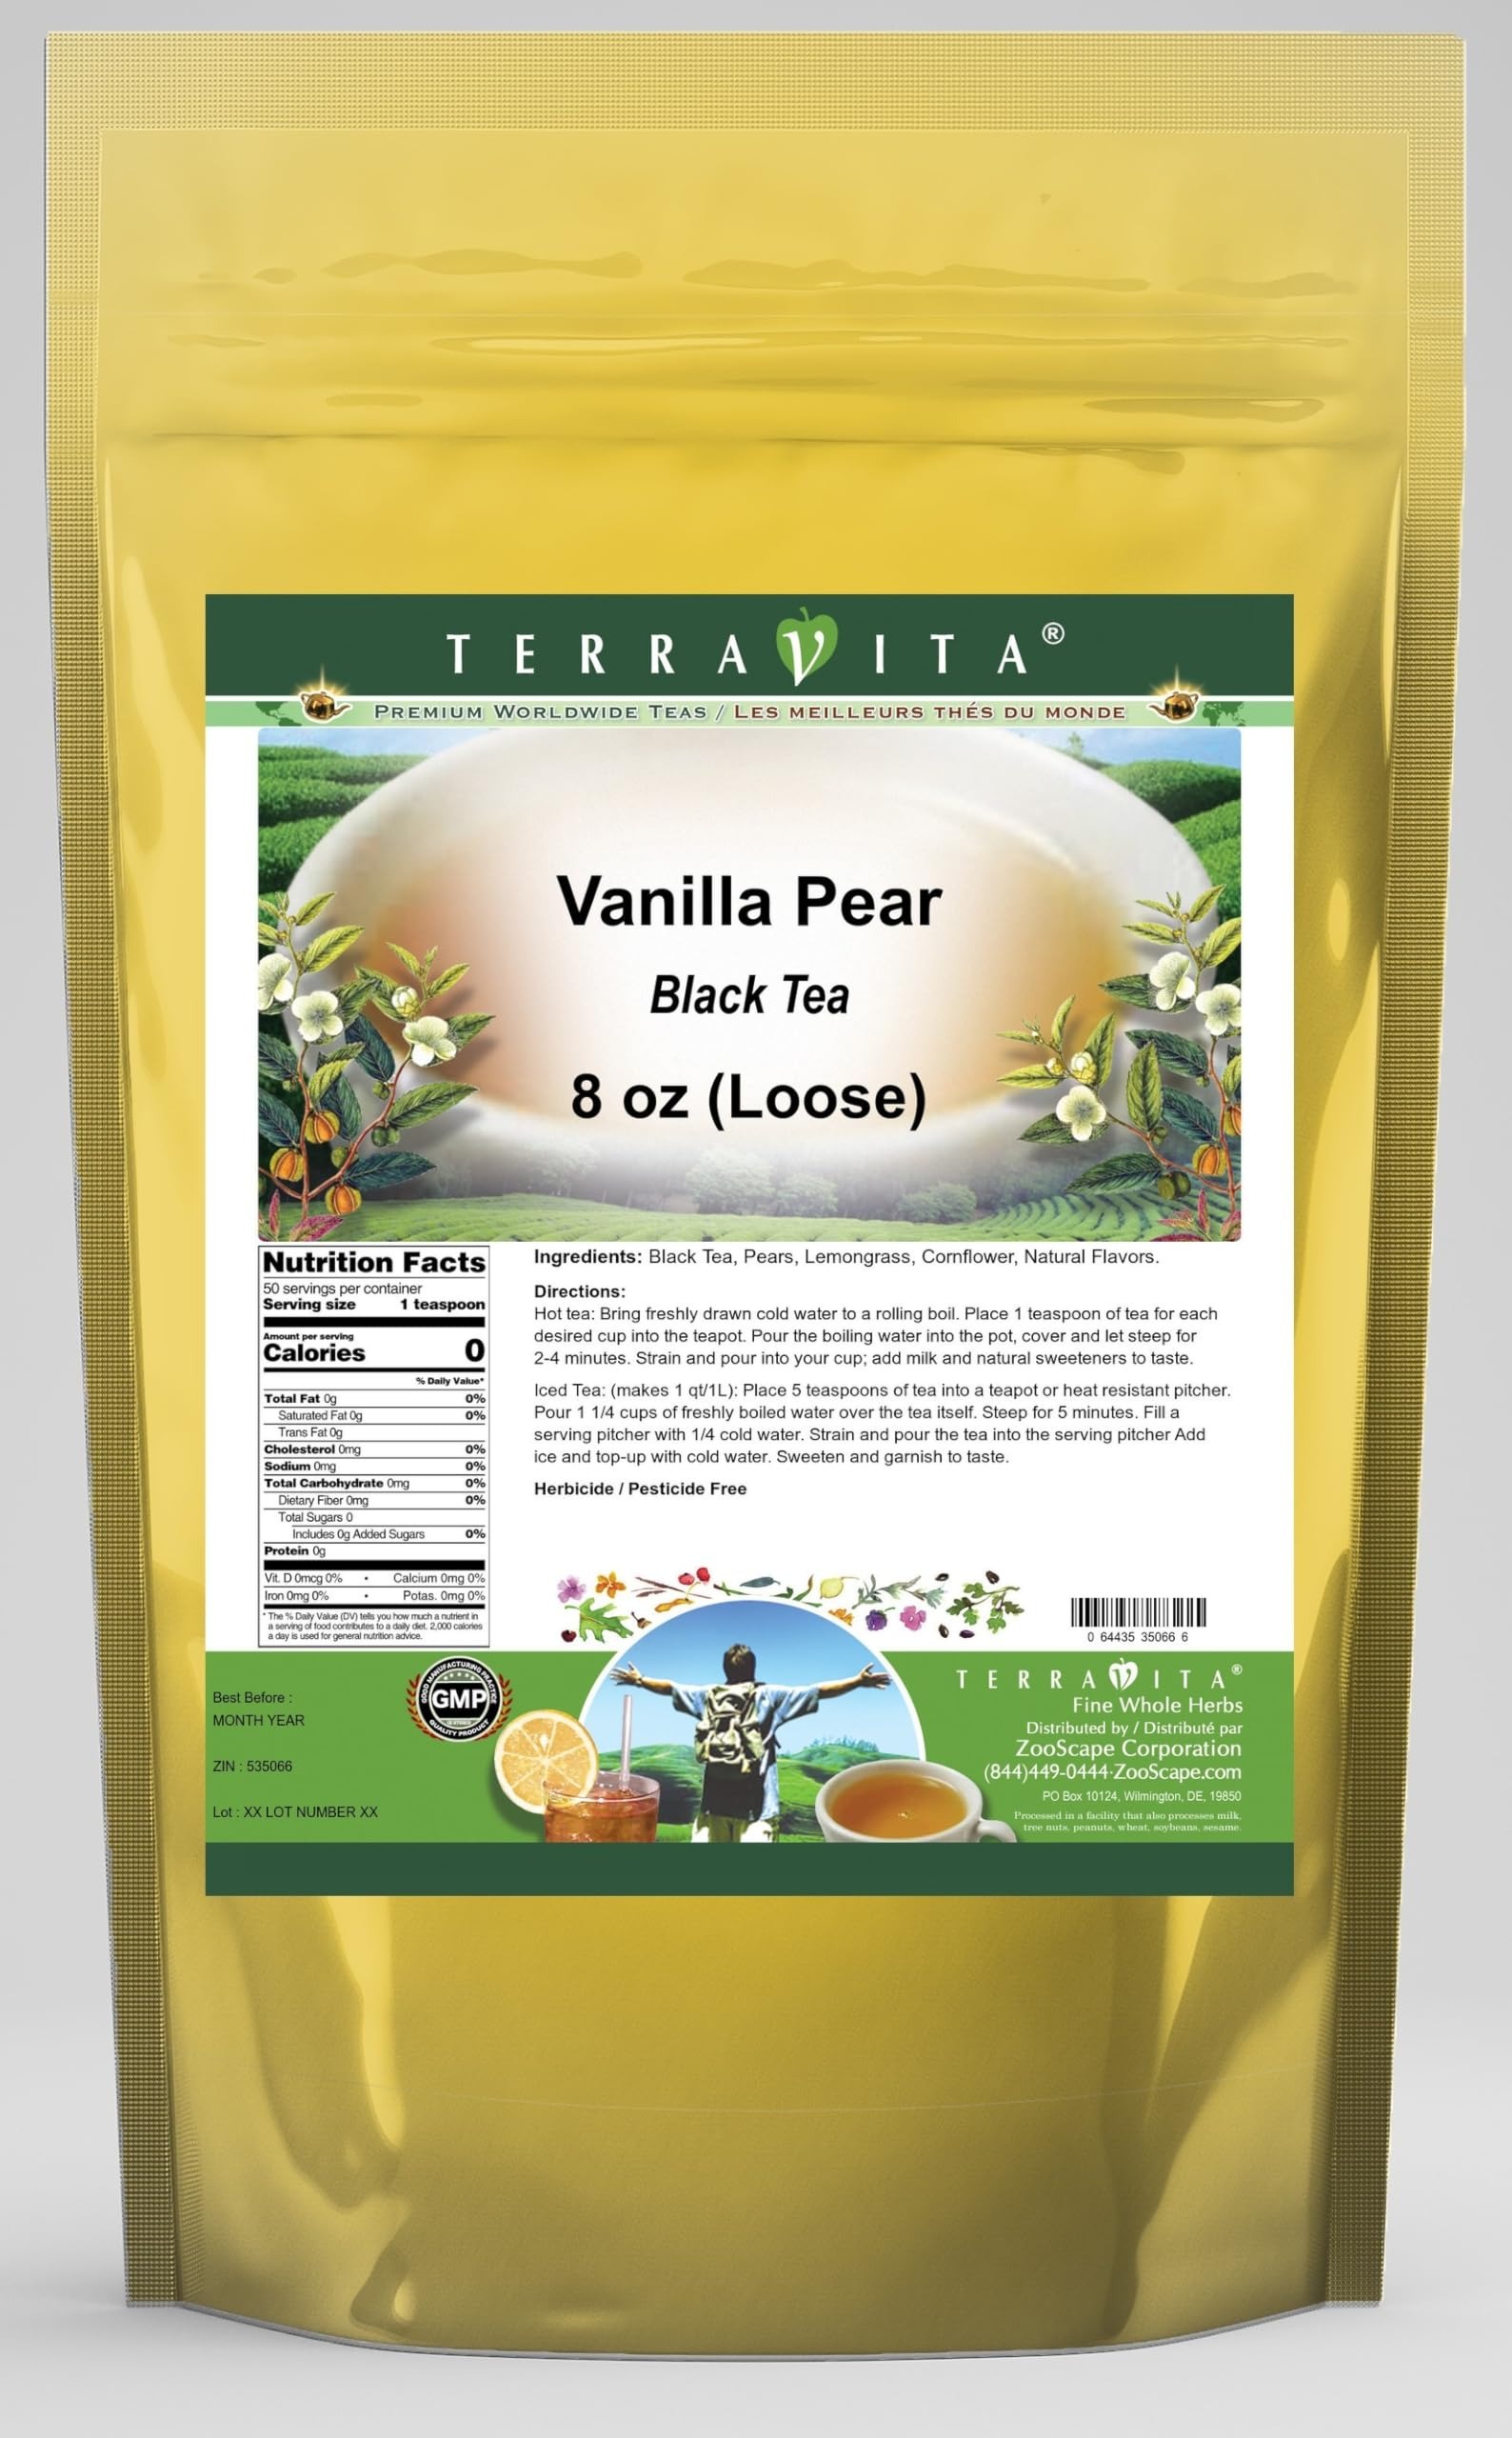
Item Name: Vanilla Pear Black Tea (Loose) (8 oz, ZIN: 535066) - 2 Pack
Bullet Point 1: Our Vanilla Pear Black Tea is a tasty flavored Black tea with Pears, Lemongrass and Cornflower that has a refreshing taste that will impress you! The unique Vanilla Pear taste is delicious! - Ingredients: Black tea, Pears, Lemongrass, Cornflower and Natural Vanilla Pear Flavor.
Bullet Point 2: No fillers.
Bullet Point 3: Manufacturer: TerraVita
Bullet Point 4: Size: 8 oz
Bullet Point 5: Loose Leaf Black Tea - Packed in a convenient upright pouch!
Product Description: Our Vanilla Pear Black Tea is a tasty flavored Black tea with Pears, Lemongrass and Cornflower that has a refreshing taste that will impress you! The unique Vanilla Pear taste is delicious! - Ingredients: Black tea, Pears, Lemongrass, Cornflower and Natural Vanilla Pear Flavor. - Hot tea brewing method: Bring freshly drawn cold water to a rolling boil. Place 1 teaspoon of tea for each desired cup into the teapot. Pour the boiling water into the pot, cover and let steep for 2-4 minutes. Strain and pour into your cup; add milk and natural sweeteners to taste. - Iced tea brewing method: (to make 1 liter/quart): Place 5 teaspoons of tea into a teapot or heat resistant pitcher. Pour 1 1/4 cups of freshly boiled water over the tea itself. Steep for 5 minutes. Fill a serving pitcher with 1/4 cold water. Strain and pour the tea into the serving pitcher Add ice and top-up with cold water. Sweeten and garnish to taste. - TerraVita is an exclusive line of premium-quality, natural source products that use only the finest, purest and most potent ingredients found around the world. TerraVita is hallmarked by the highest possible standards of purity, potency, stability and freshness. All of our products are prepared with the highest elements of quality control, from raw materials through the entire manufacturing process, up to and including the moment that the bottles or bags are sealed for freshness and shipped out to you. Our highest possible standards are certified by independent laboratories and backed by our personal guarantee. - TerraVita exists to meet and ensure your family's health and wellness without the harmful effects of chemicals and health products. We strive to make all of our products affordable and reliable and are constantly searching the market to maintain our affo
Value: 16.0
Unit: Ounce

Price: 46.64